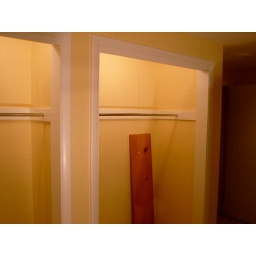
We kept the shelves the original color to provide some warmth and contrast against the yellow and white palette.